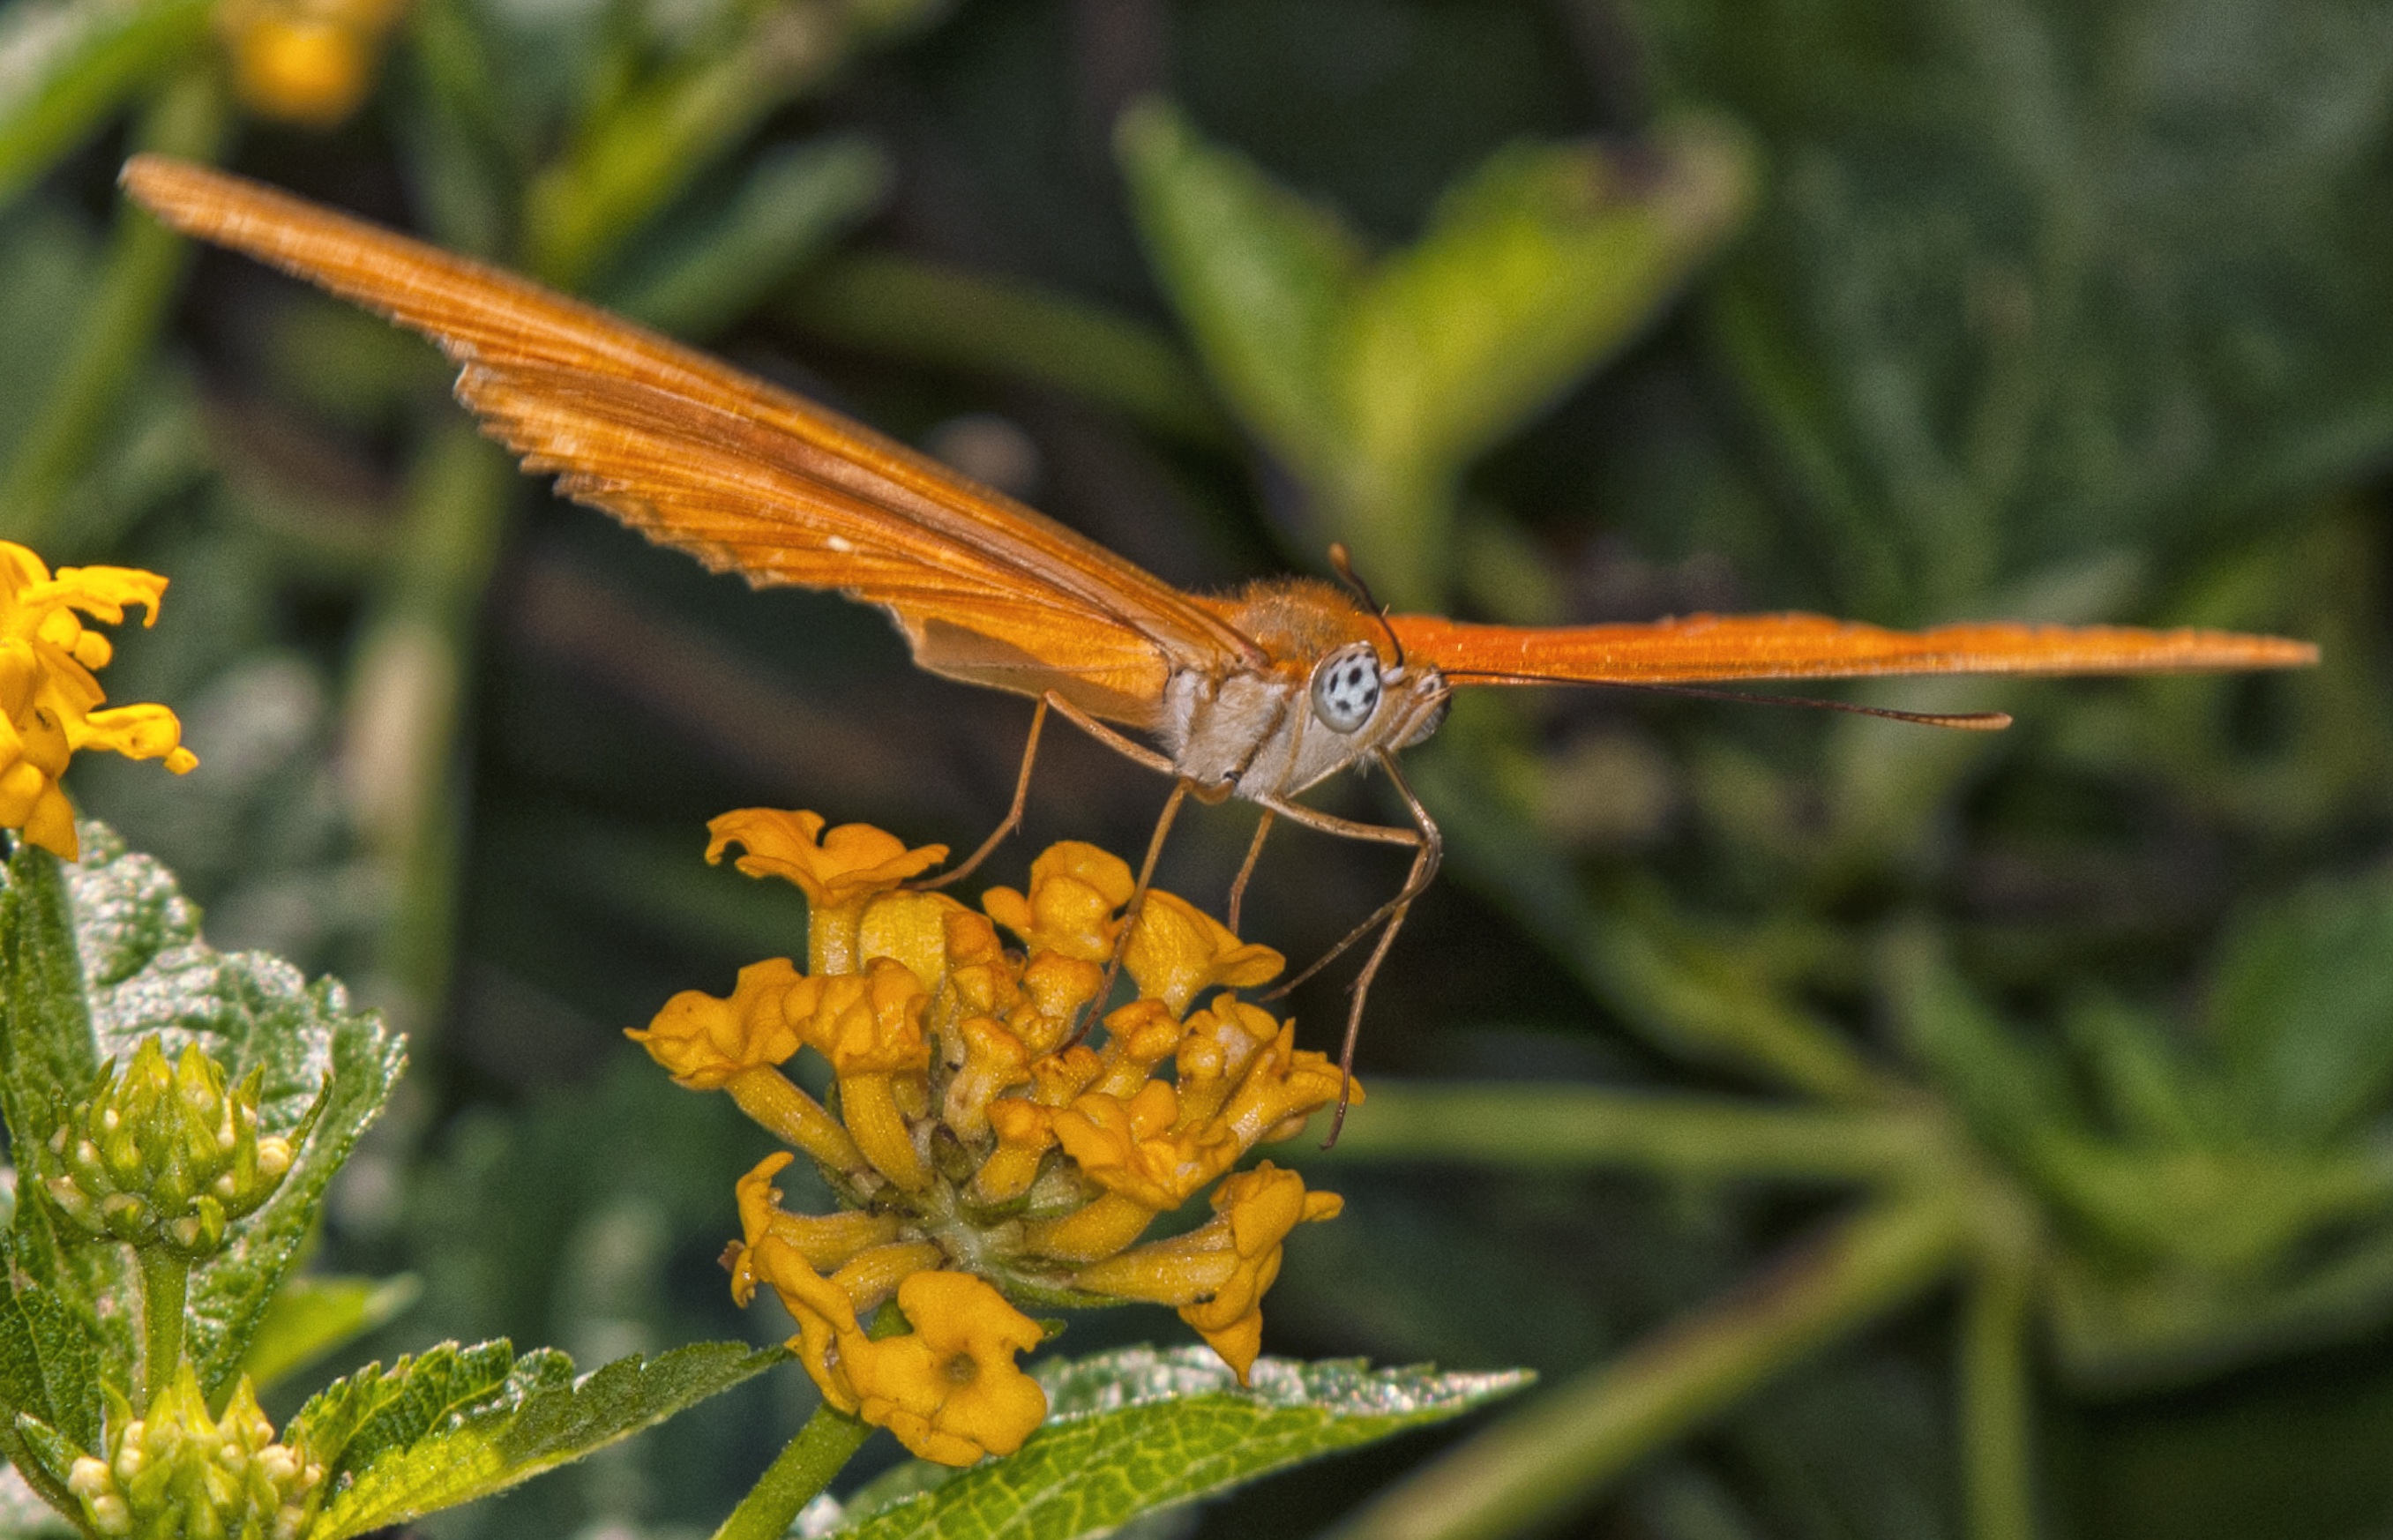
water, nature, grass, plant, meadow, dandelion, leaf, flower, animal, fly, summer, wildlife, environment, orange, spring, green, color, insect, macro, botany, environmental, butterfly, colorful, yellow, garden, flora, fauna, invertebrate, life, freshness, wildflower, monarch, outdoors, wings, bright, dragonfly, purity, nectar, macro photography, arthropod, dragonflies and damseflies, moths and butterflies